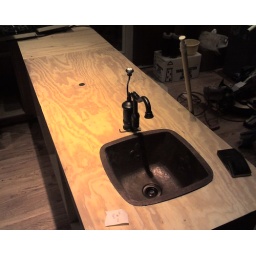
Copper bar sink in the temporary plywood countertop